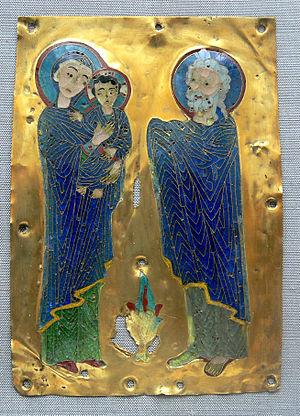
L'émail byzantin est un art de l'émail cloisonné, une tradition du travail du métal et du verre, pratiqué dans l'Empire byzantin du VIᵉ au XIIᵉ siècle. Les Byzantins ont perfectionné une forme complexe d'émaillage vitrifié, permettant l'illustration de portraits iconographiques, petits et détaillés.
La Présentation de Jésus au Temple est un événement de la vie de Jésus tel que relaté dans l'Évangile selon Luc. Accomplissant une prescription de la loi juive — « Tout mâle premier-né sera consacré au Seigneur » — les parents de l'enfant Jésus le présentent et l'offrent au Temple de Jérusalem. Il y est reçu par le vieillard Syméon.